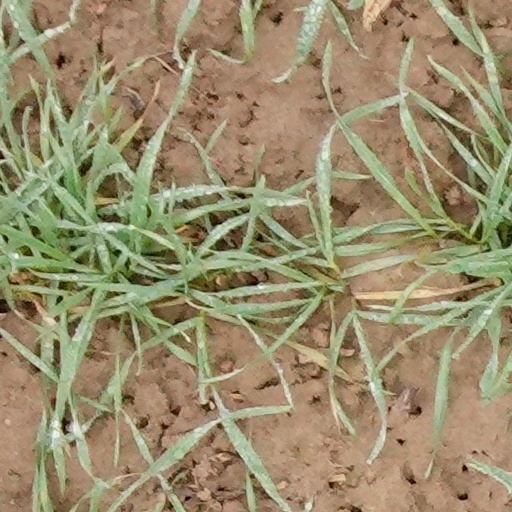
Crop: wheat